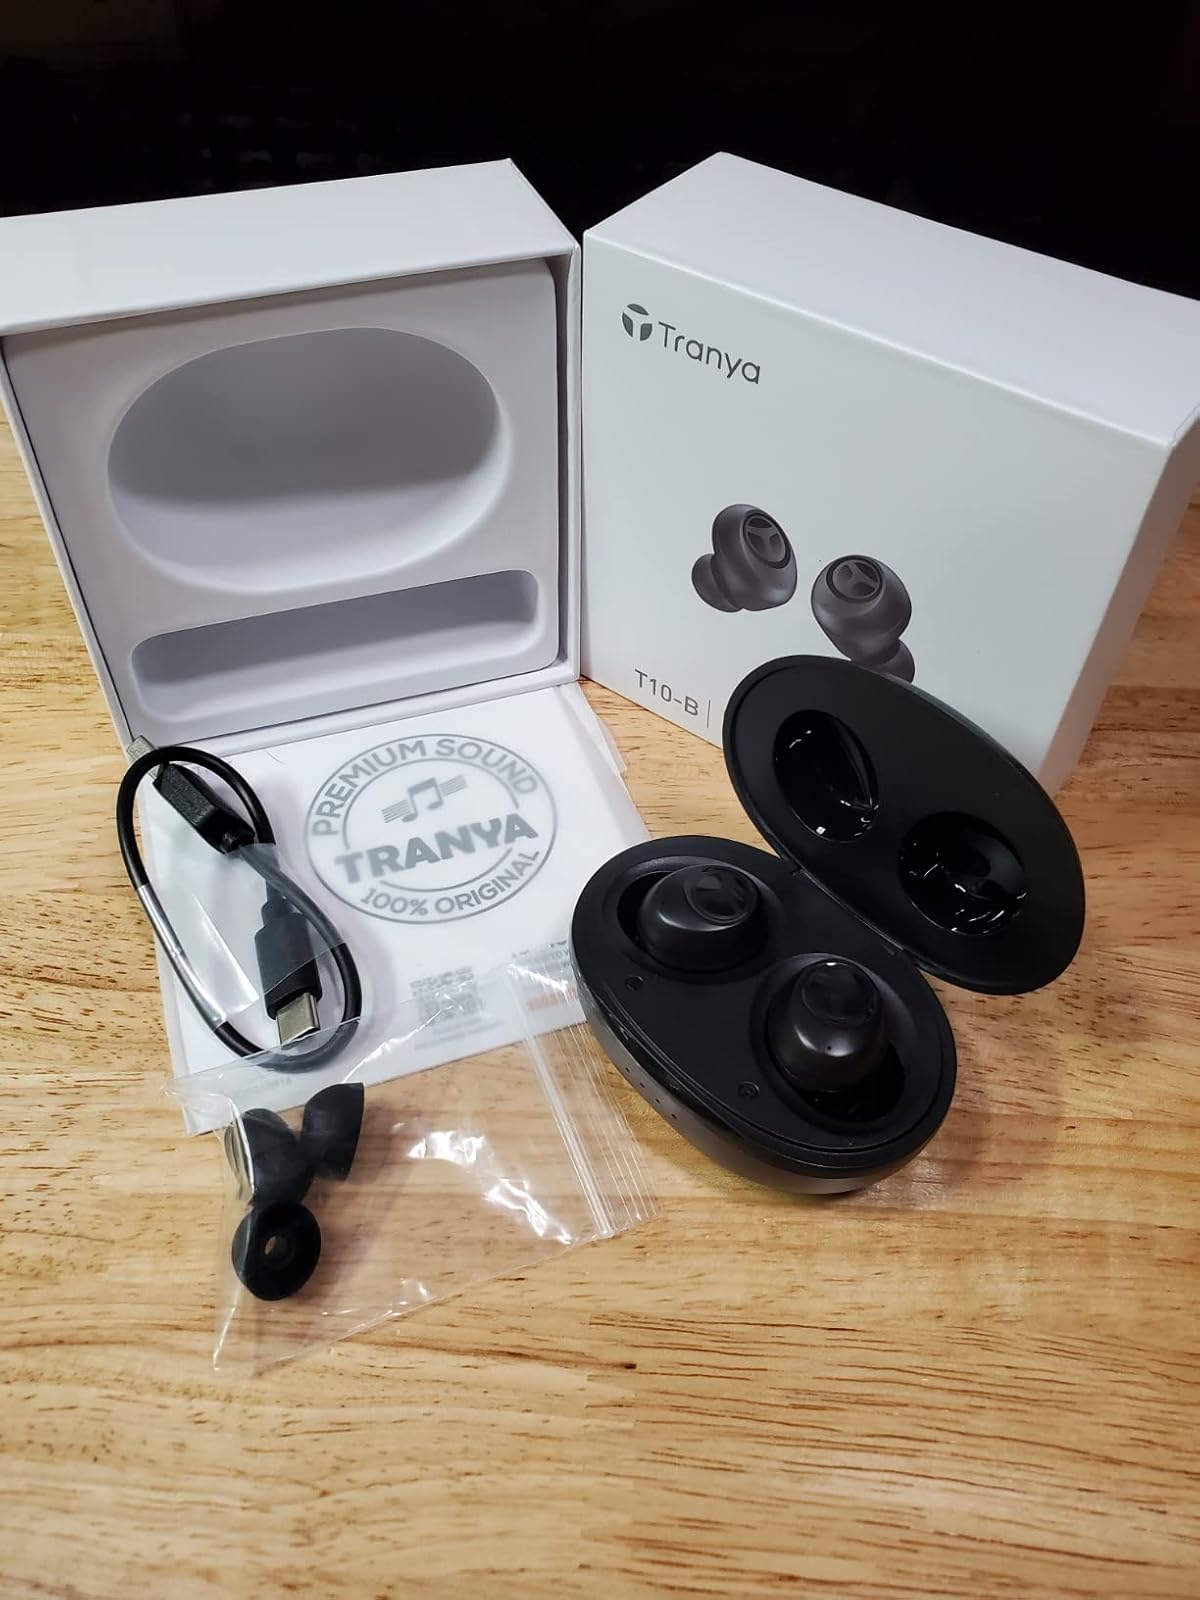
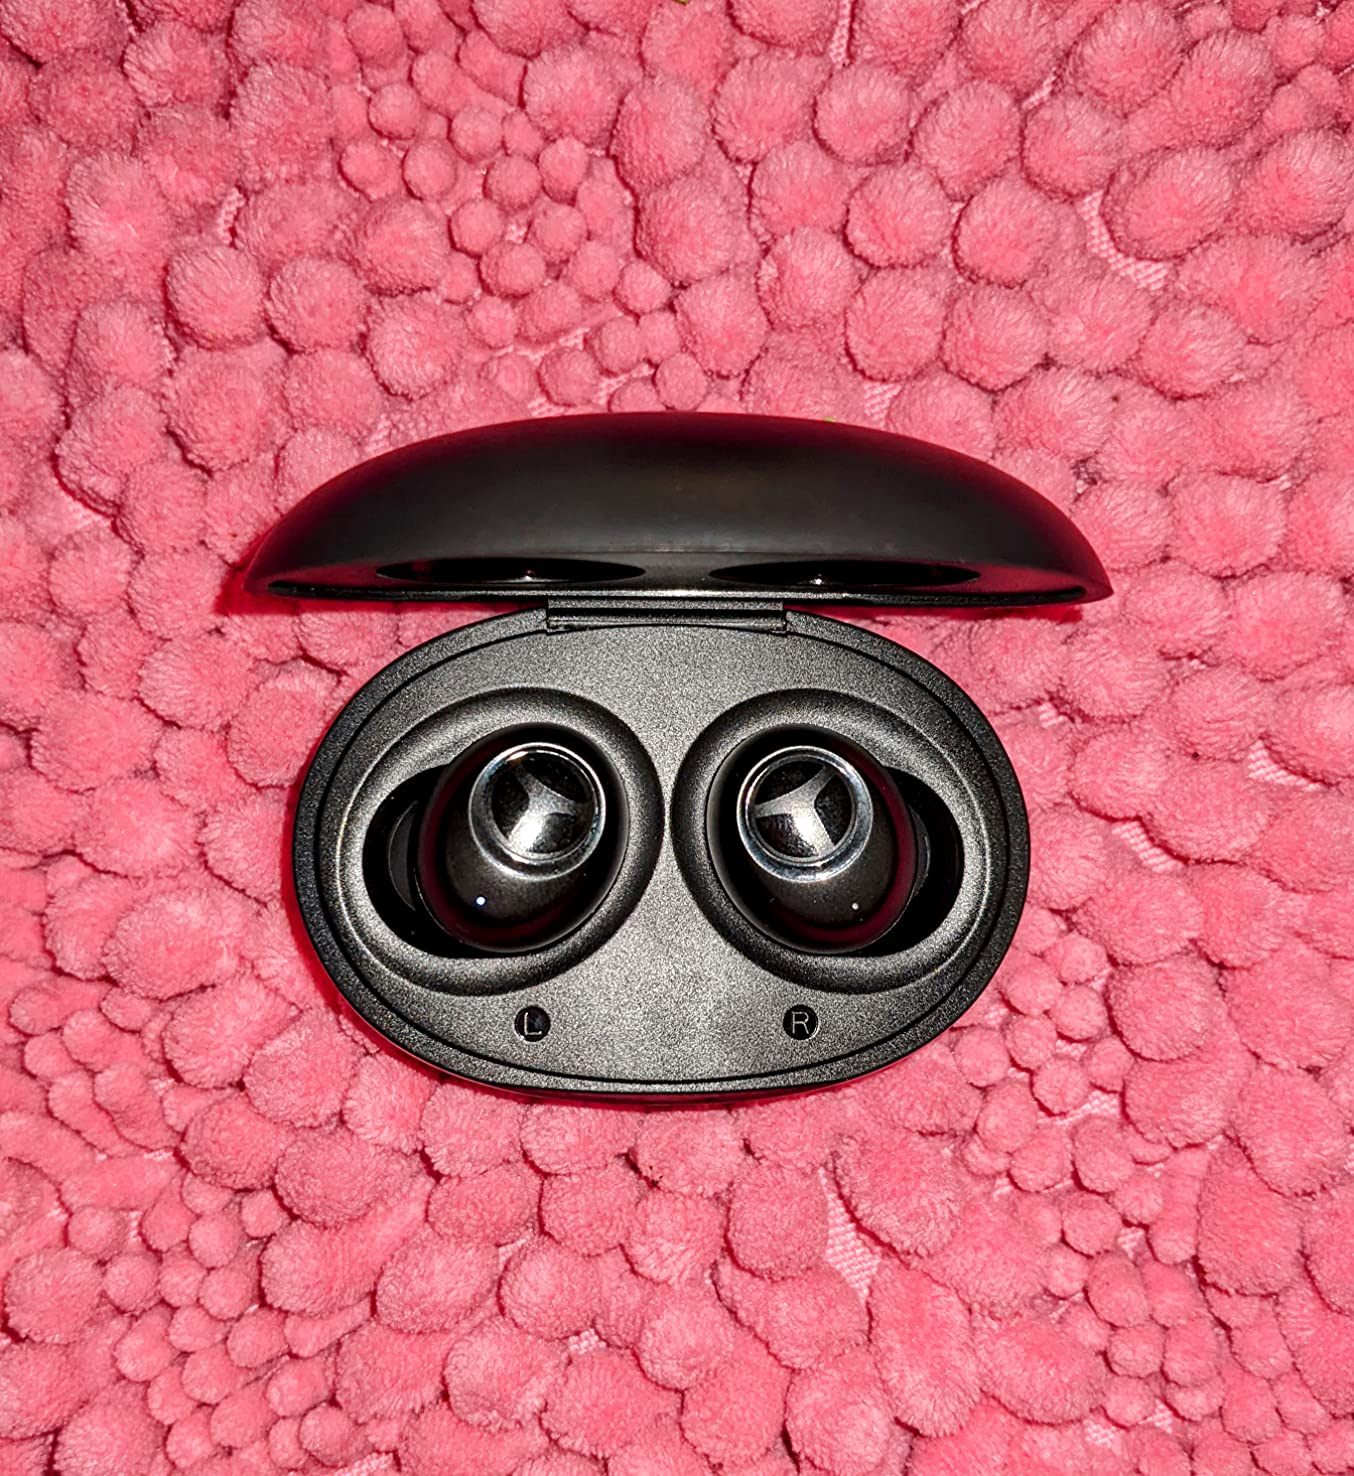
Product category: earbuds
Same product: yes